J. R. R. Tolkien

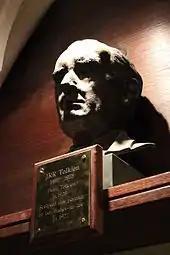
Bust of Tolkien in the chapel of Exeter College, Oxford

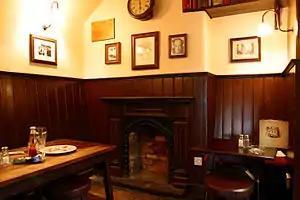
The Corner of the Eagle and Child Pub, Oxford, where the Inklings met (1930–1950)

After the end of the war in 1918, Tolkien's first civilian job was at the "Oxford English Dictionary", where he worked mainly on the history and etymology of words of Germanic origin beginning with the letter "W". In mid-1919, he began to tutor Oxford undergraduates privately, most importantly those of Lady Margaret Hall and St Hugh's College, given that the women's colleges were in great need of good teachers in their early years, and Tolkien as a married academic (then still not common) was considered suitable, as a bachelor don would not have been.